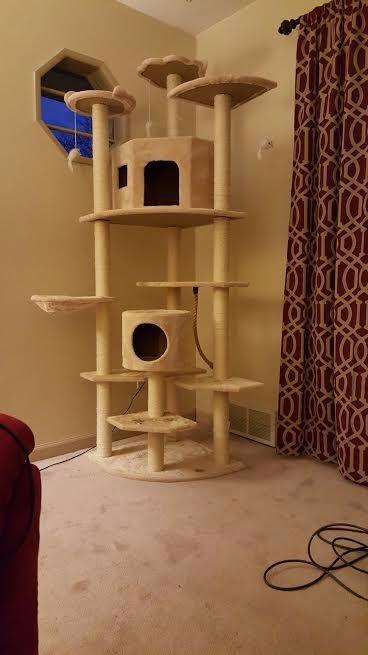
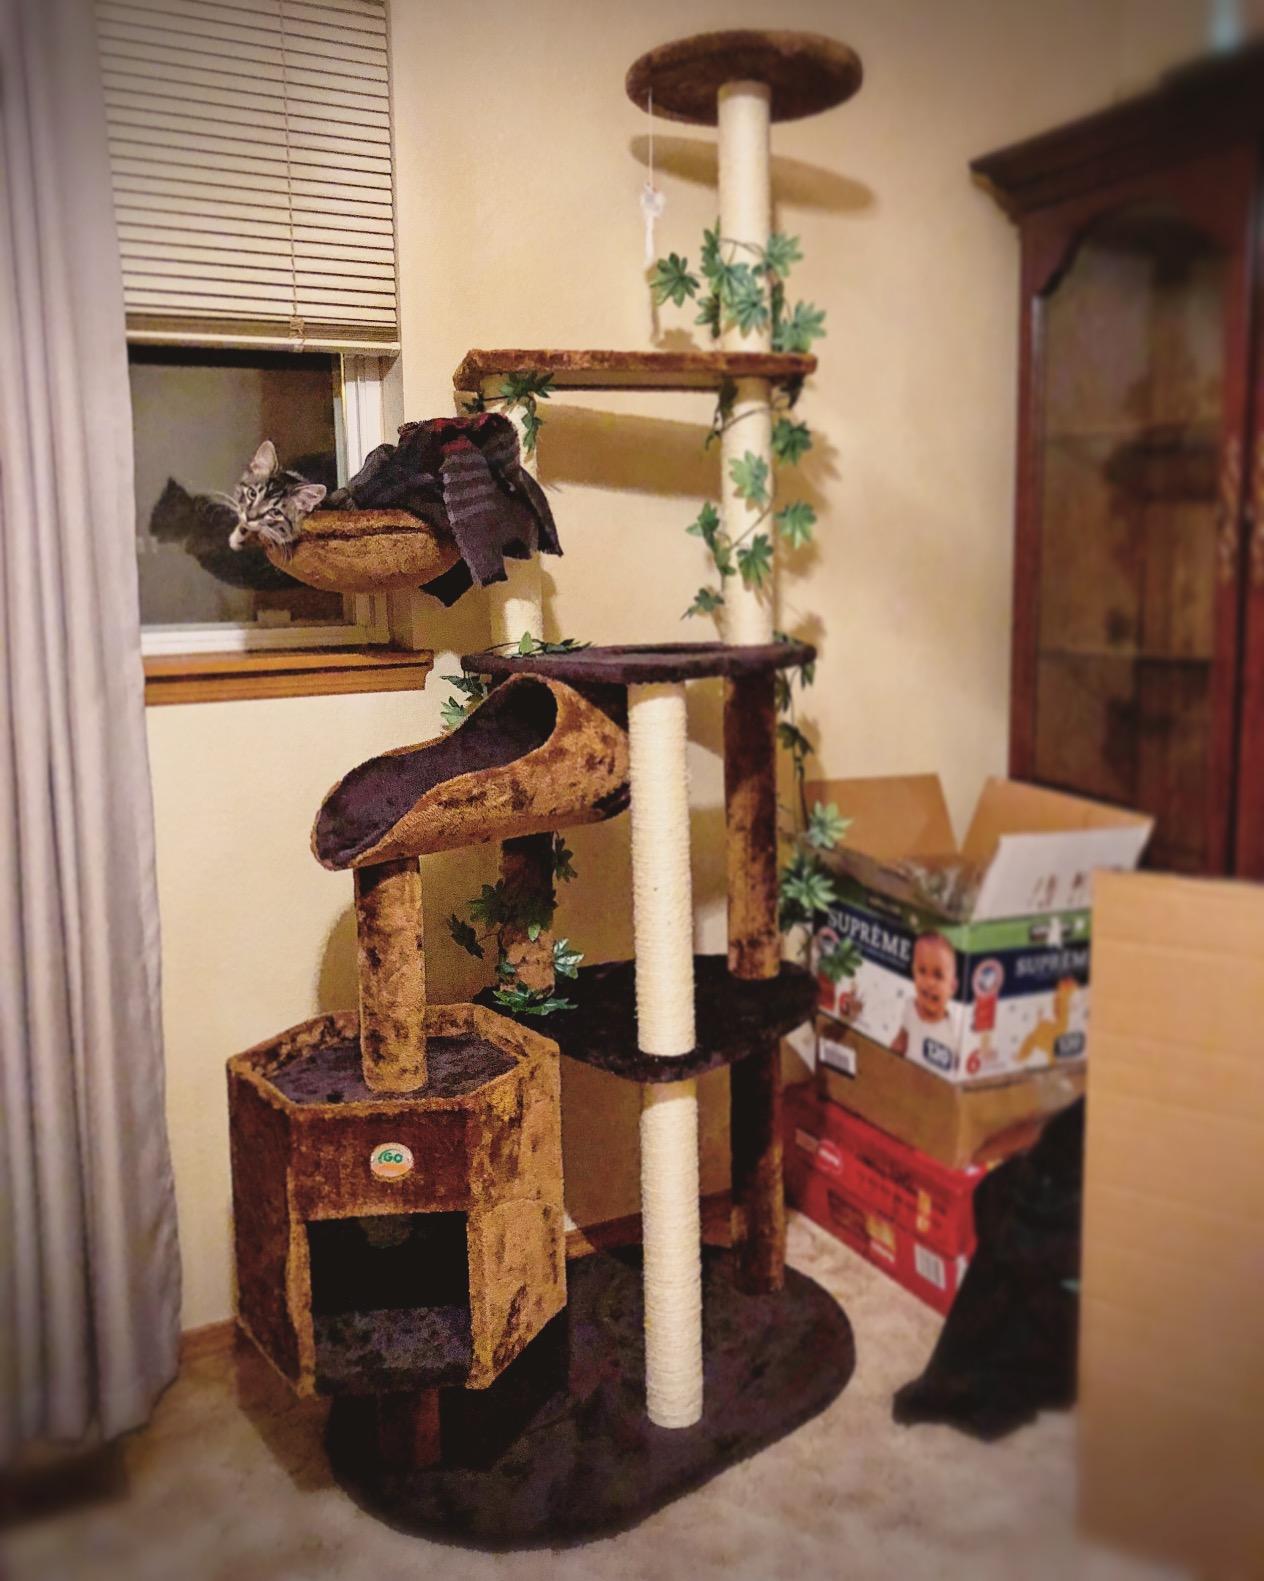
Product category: items_cat tree
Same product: no